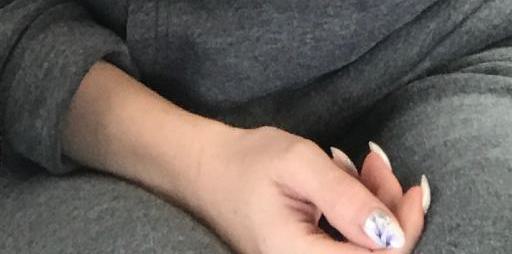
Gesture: no_gesture